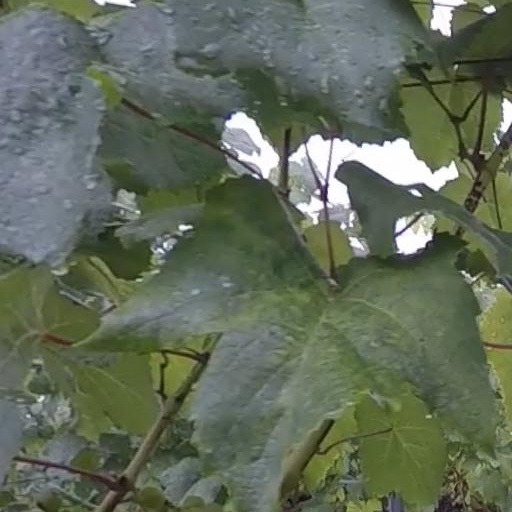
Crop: grape